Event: Nepal Earthquake
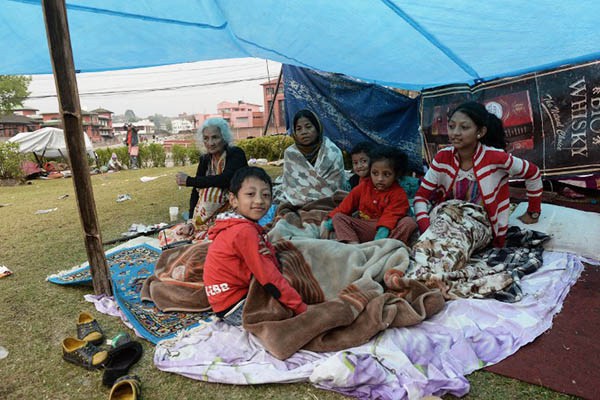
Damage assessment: no_damage